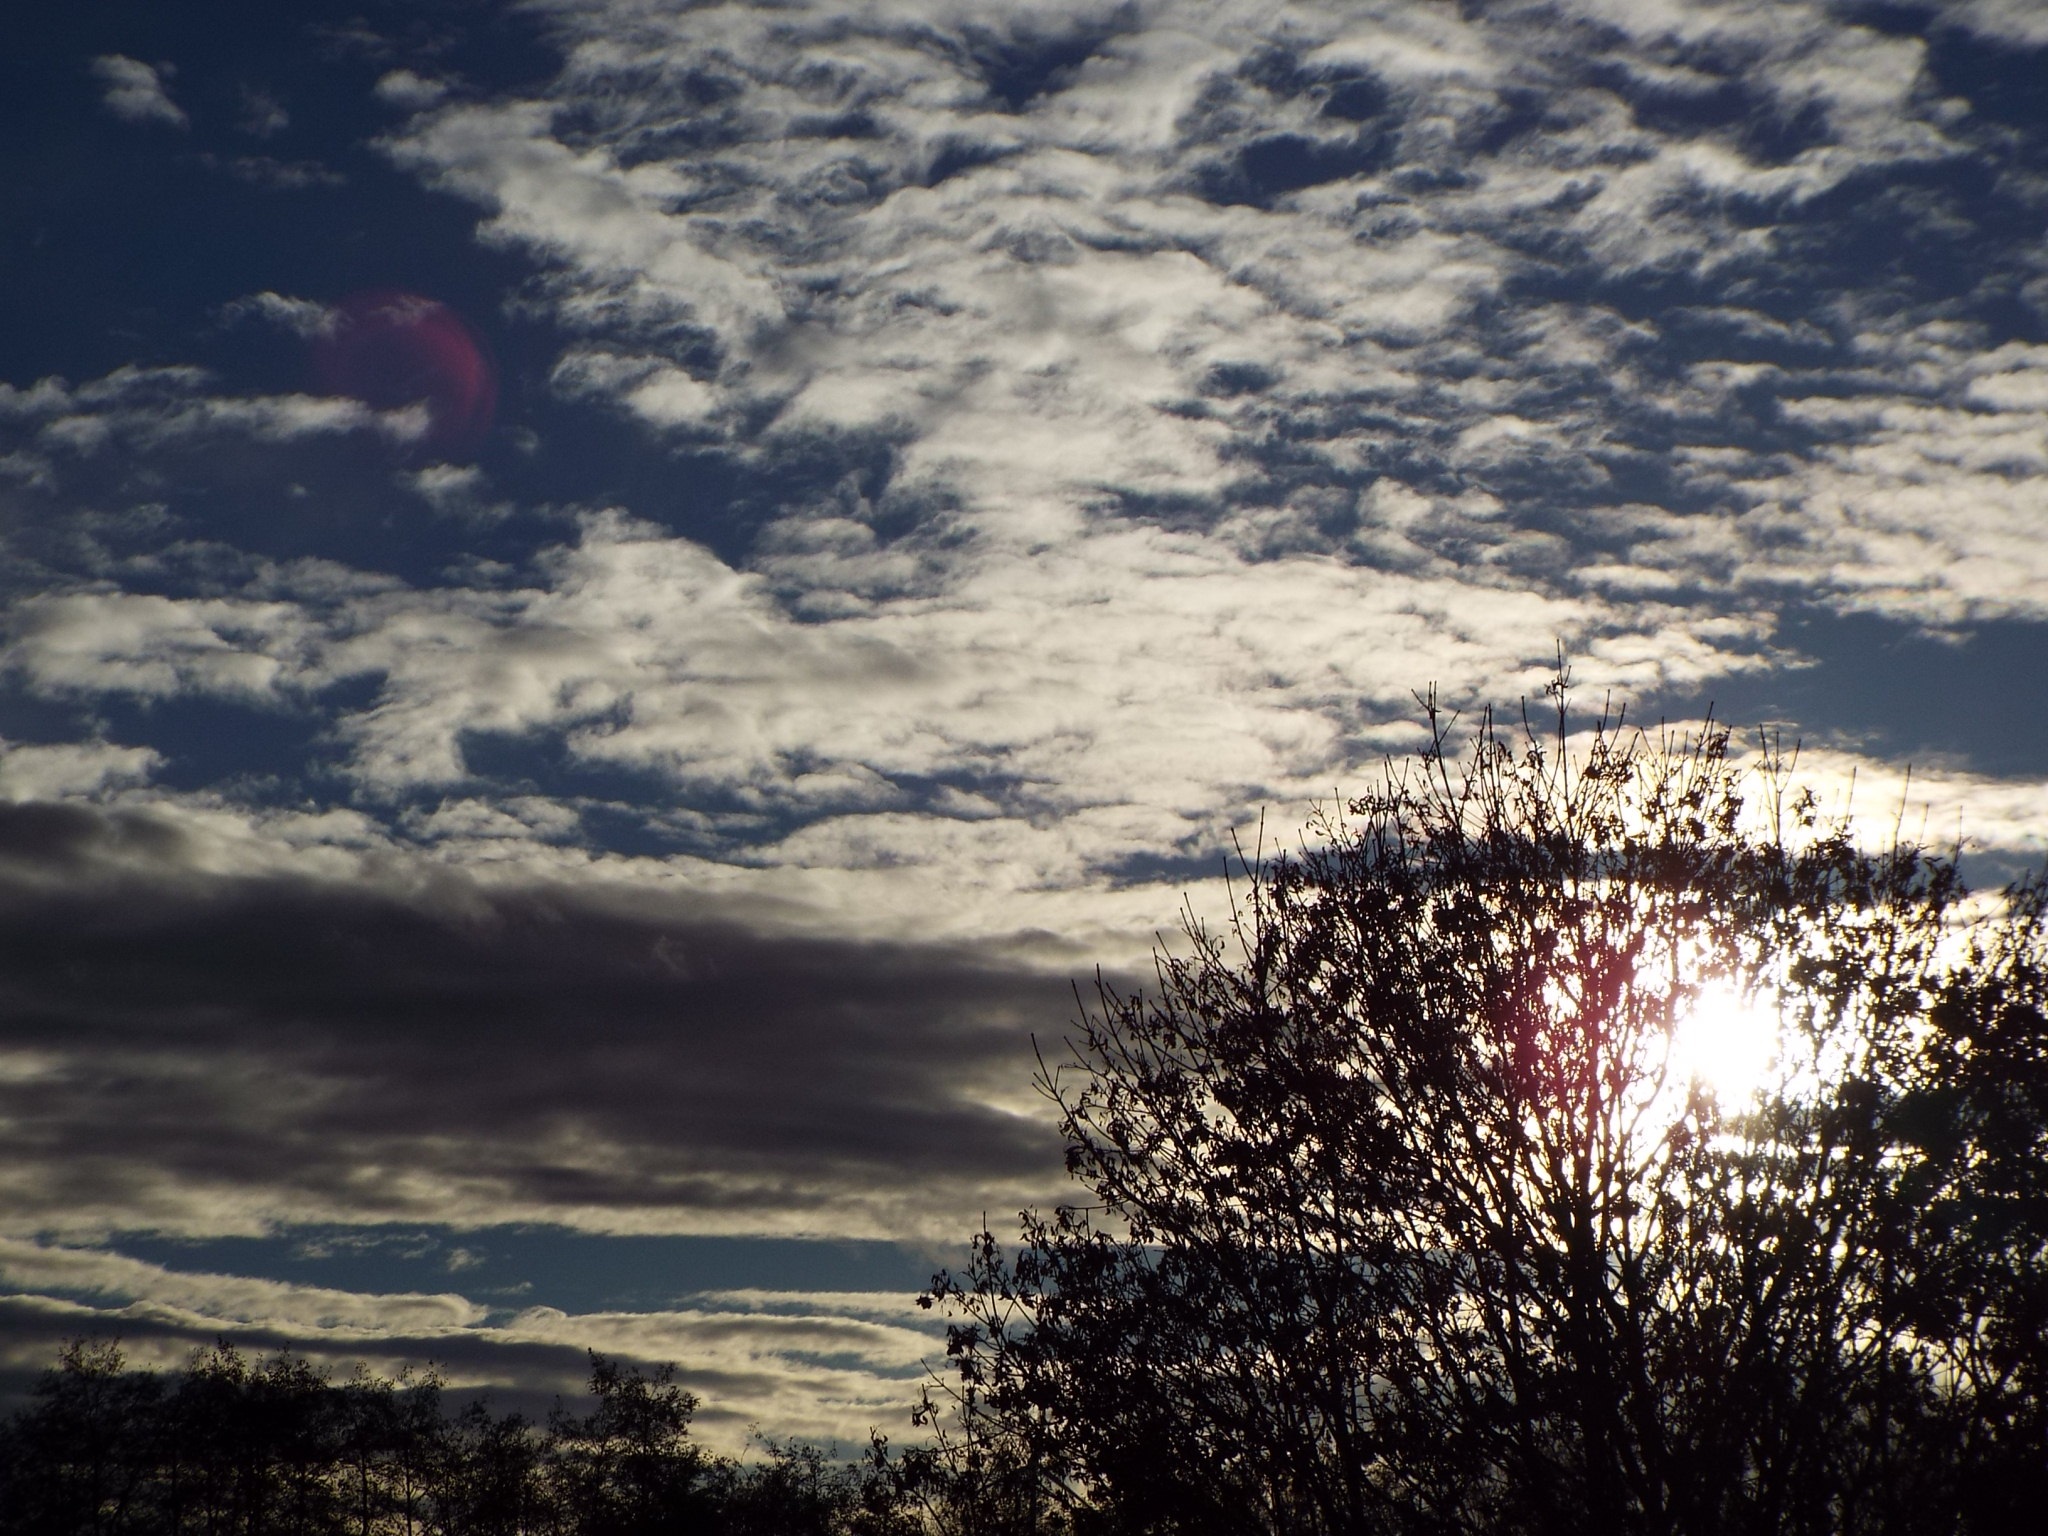
tree, nature, horizon, light, cloud, sky, sun, sunrise, sunset, sunlight, morning, dawn, atmosphere, dusk, evening, reflection, rest, clouds, background, setting sun, meteorological phenomenon, atmosphere of earth